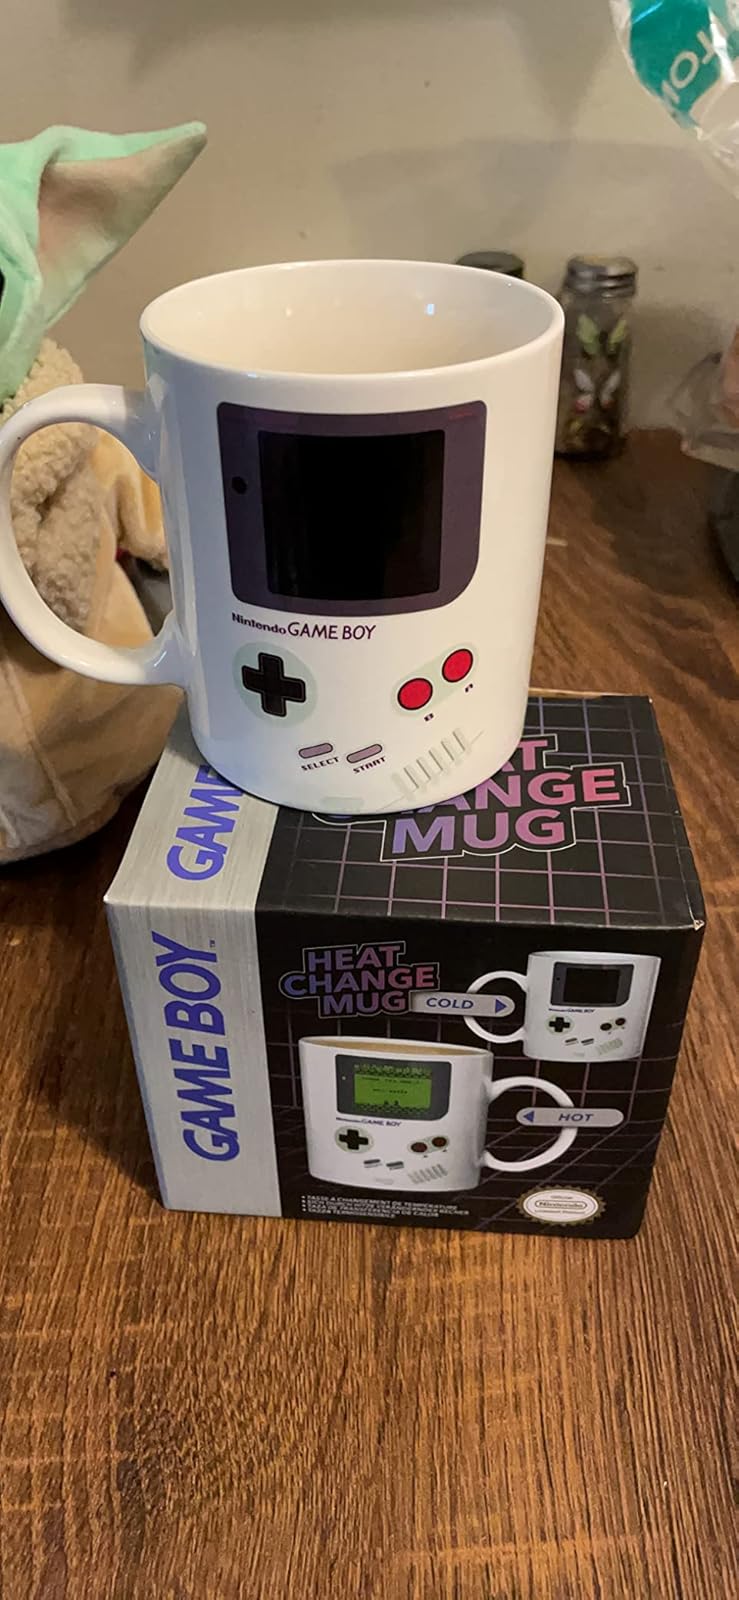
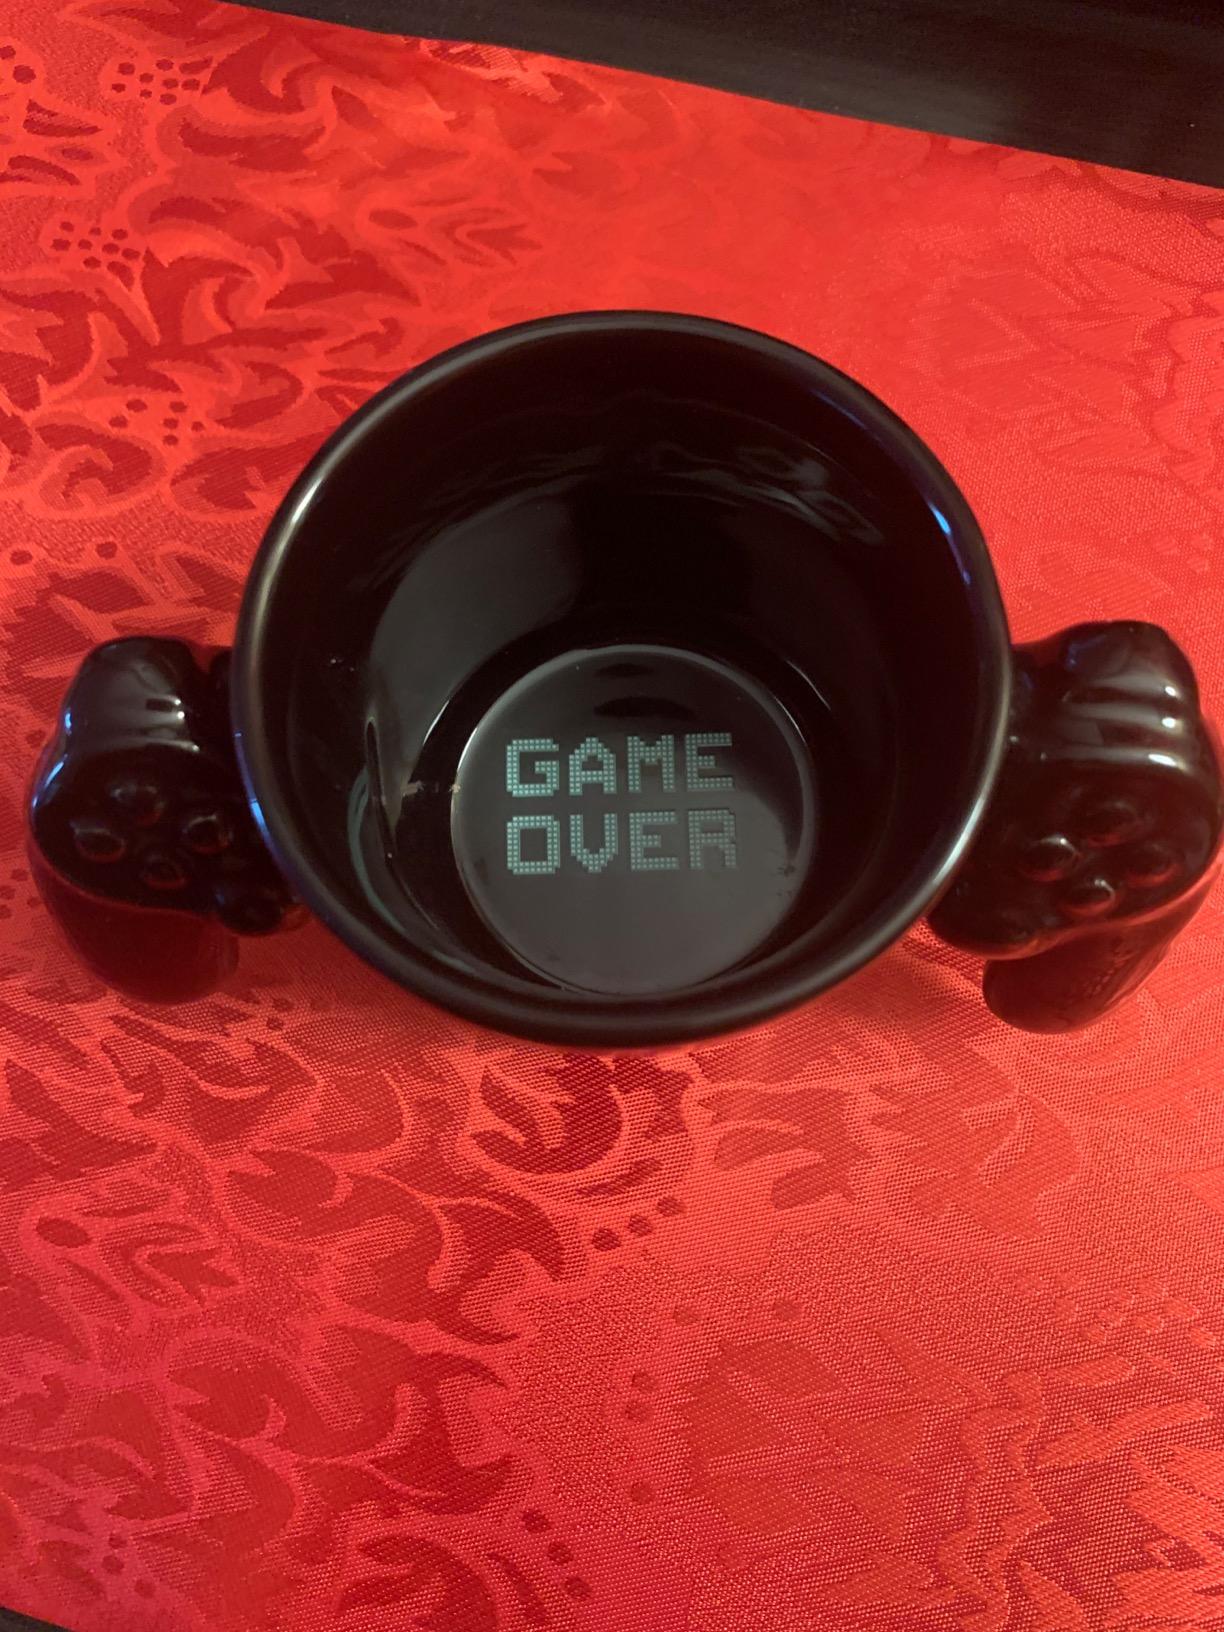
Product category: items_mug
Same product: no